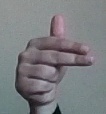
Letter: ghain